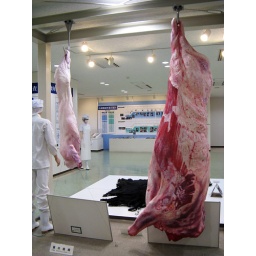
The information hall has posters and illustrations on the wall and big plastic meat in the middle.